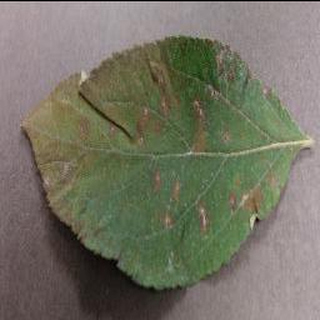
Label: apple_cedar_apple_rust